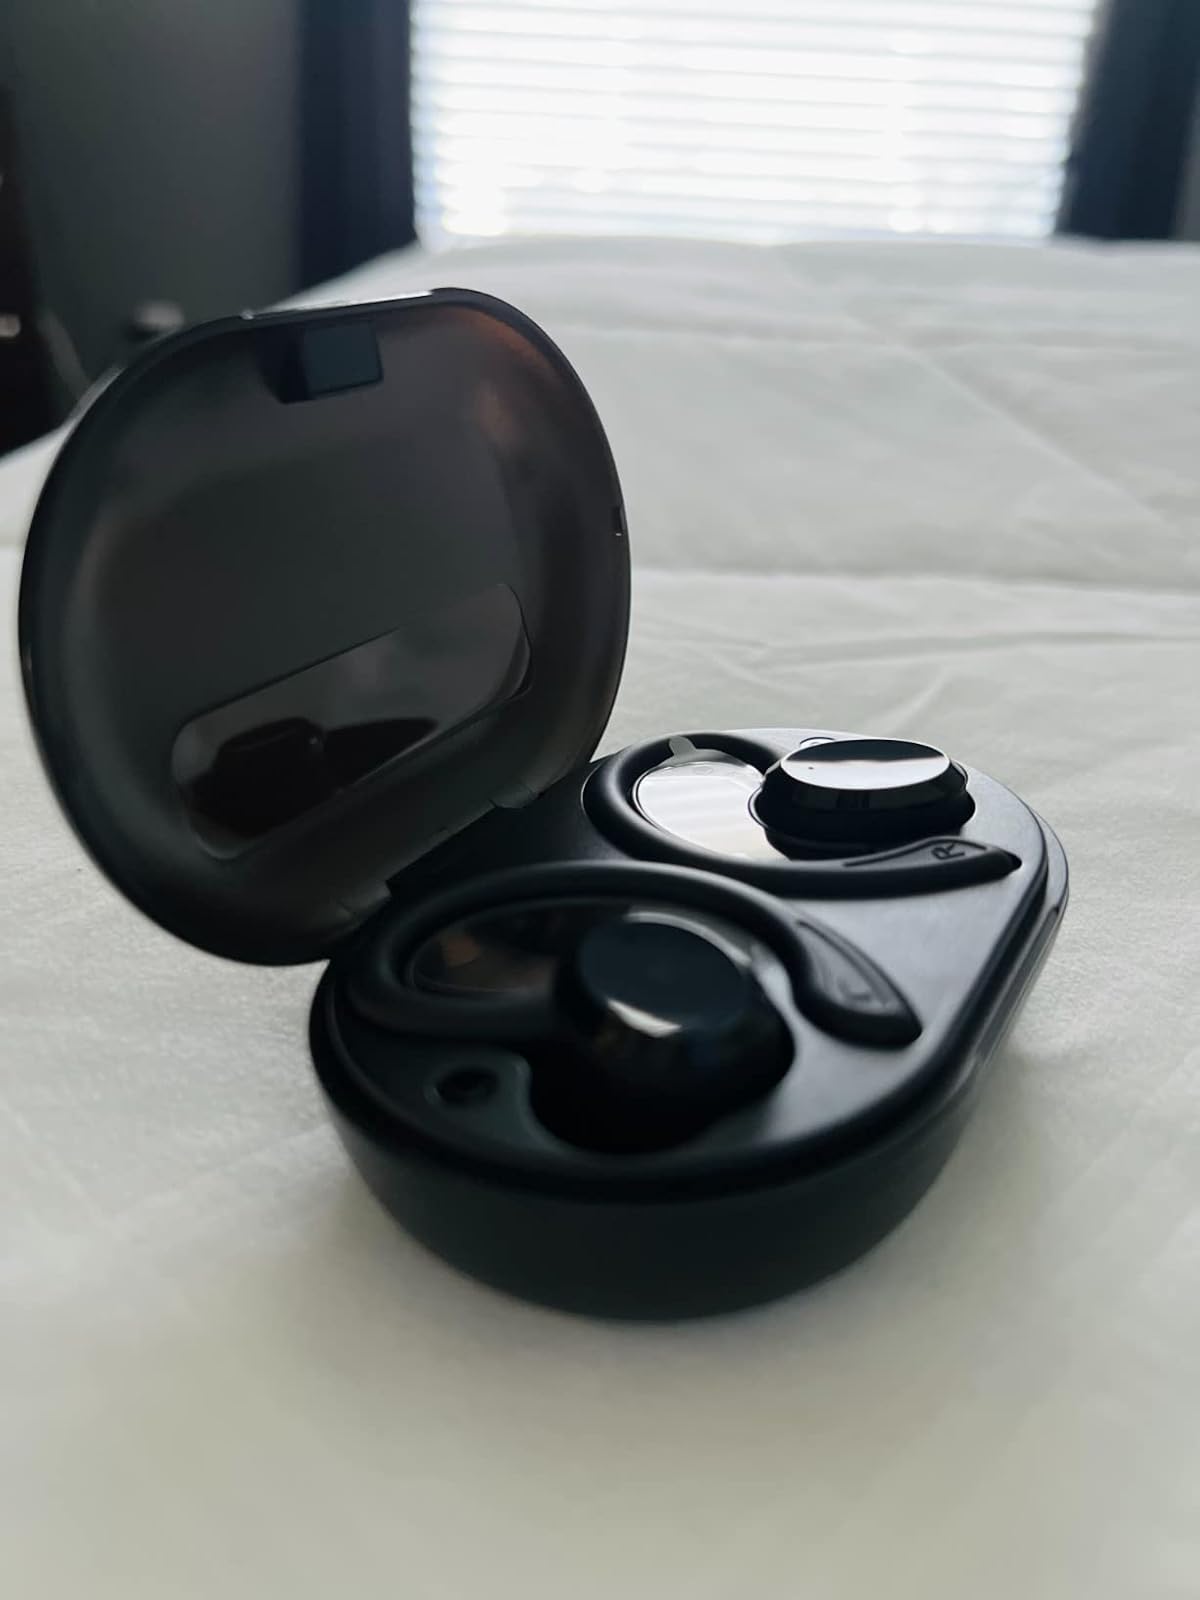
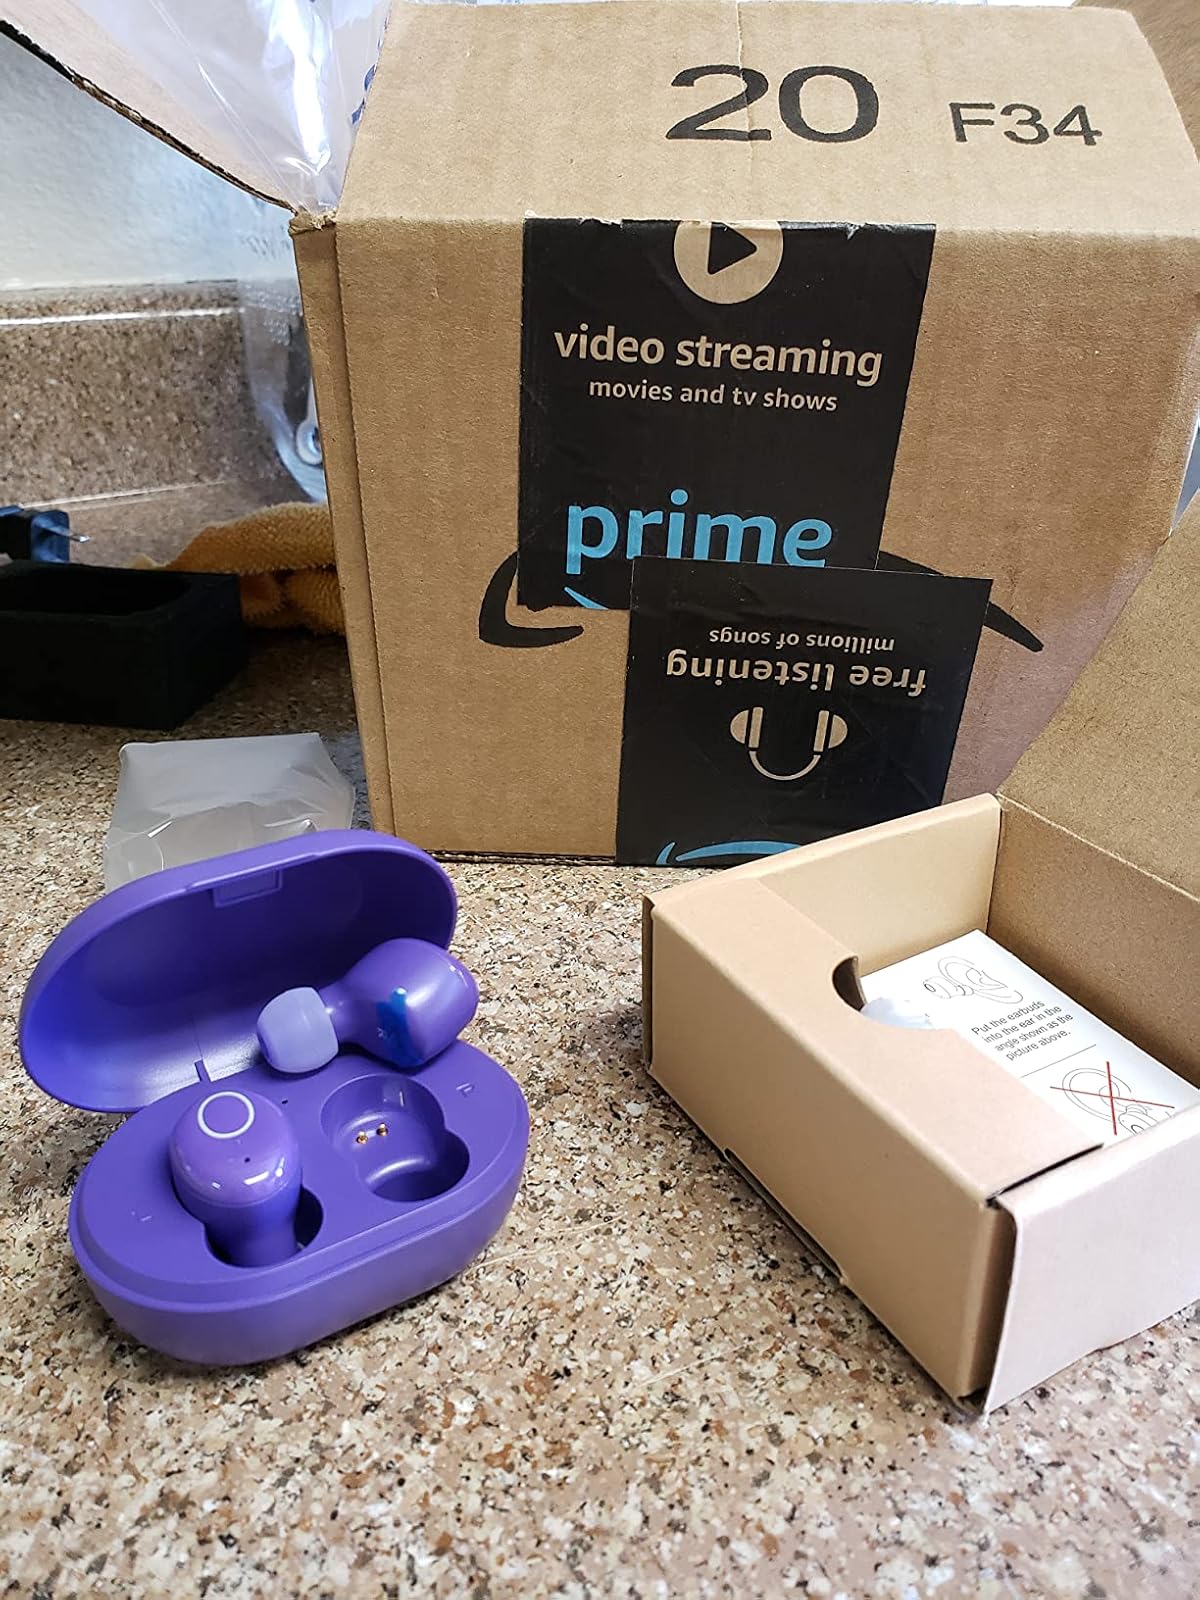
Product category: earbuds
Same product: no